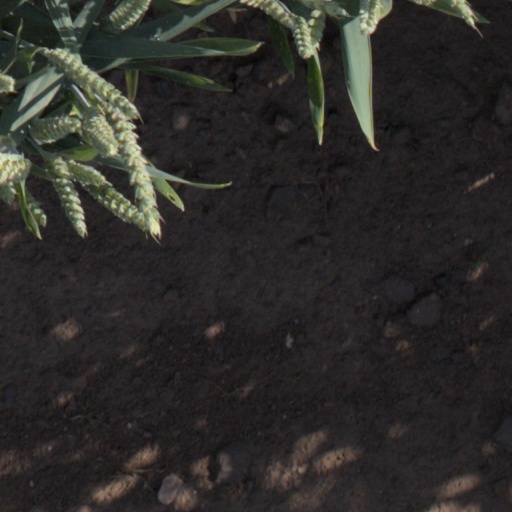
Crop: wheat